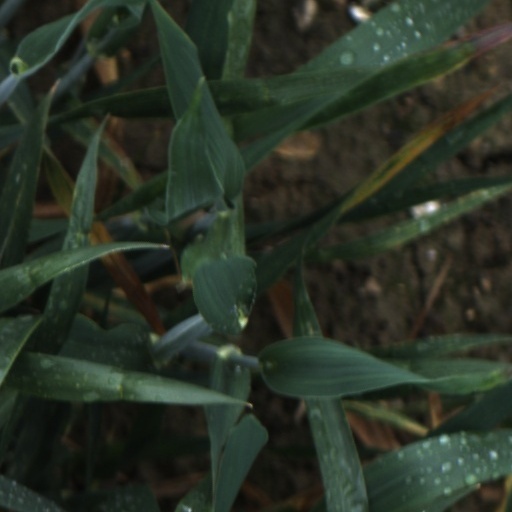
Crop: wheat